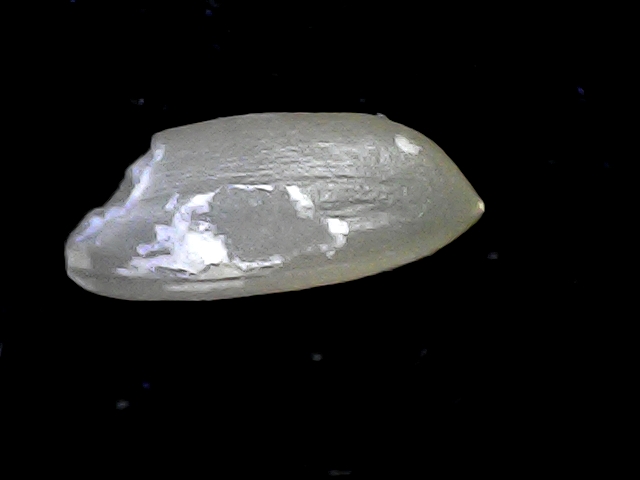
Rice variety: BD39